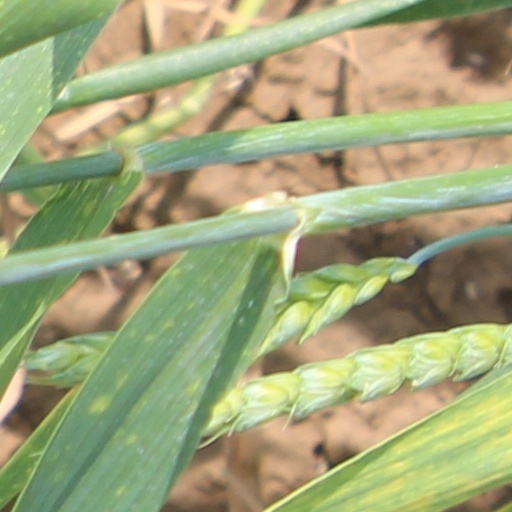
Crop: wheat